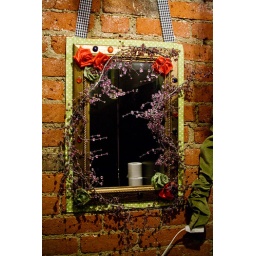
Found this mirror in a bathroom stall--yes, a stall--at Over the Moon Cafe in Tacoma.